Minoo Akhtarzand

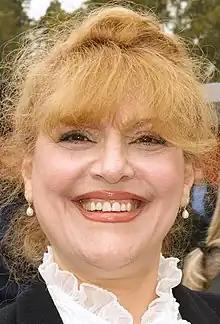
Photograph of Ahtarzand in 2013.

Minoo Hilda Akhtarzand (born 1 December 1956) is an Iranian-Swedish civil servant. Between 2008–2010 and 2010–2016, she served as Director-general of the Swedish Rail Administration and Governor of Jönköping County respectively.